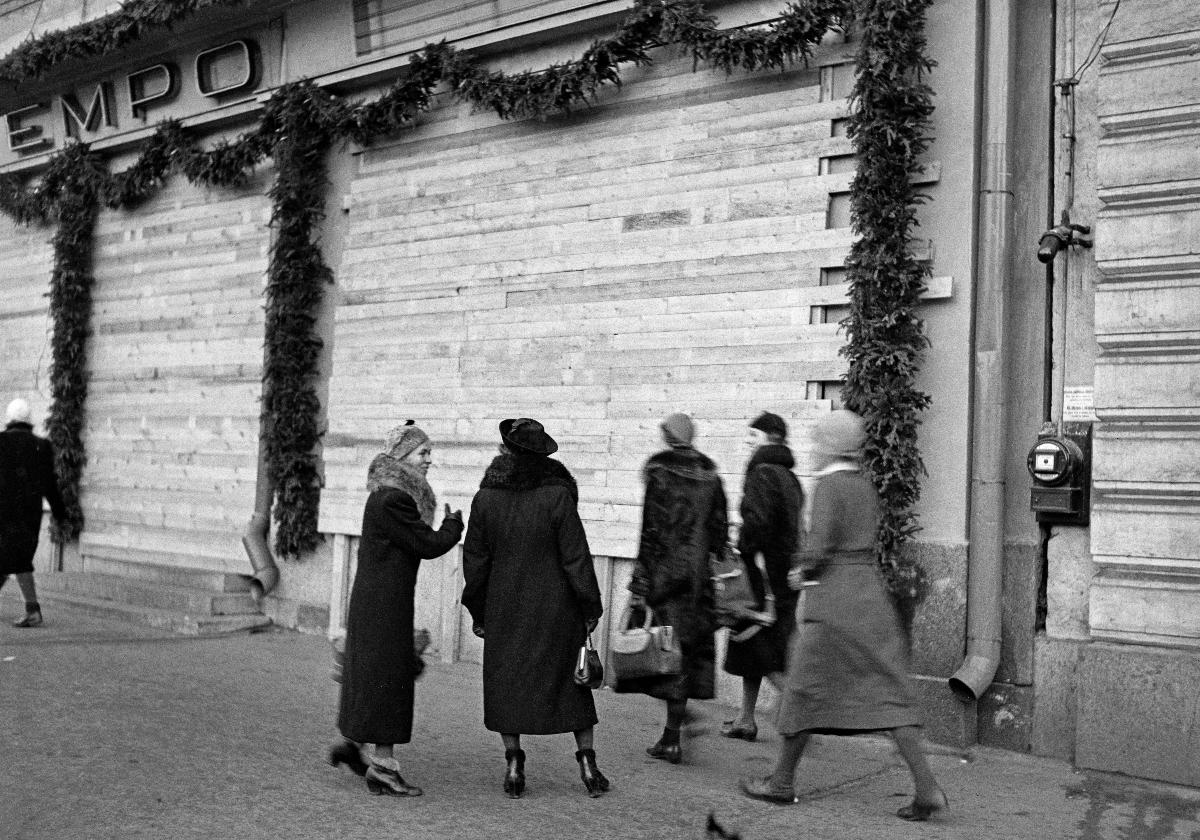
Suojavalmius Helsingissä
Skyddsberedskap i Helsingfors; Protection preparedness in Helsinki
sisällön kuvaus: Suojavalmius Helsingissä 1939. Tempon näyteikkuna, Läntinen Heikinkatu. content description: Protection preparedness in Helsinki 1939. Display window of Tempo, West Heikinkatu street. innehållsbeskrivning: Skyddsberedskap i Helsingfors 1939. Tempos skyltfönster, Västra Henriksgatan.
Kuvaaja: Sundström, Hugo, kuvaaja
Vuosi: 1939
Paikka: Suomi, Uusimaa, Helsinki; Suomi, Uusimaa, Helsinki, Mannerheimintie Helsinki
Aiheet: sodat; sota-aika; sirpalesuojat; HBL; suojat; kotirintama; wars; shelters; war; war time; protection; home front; wartime; krig; krigstid; splitterskydd; skydd; hemmafronten; hemmafront